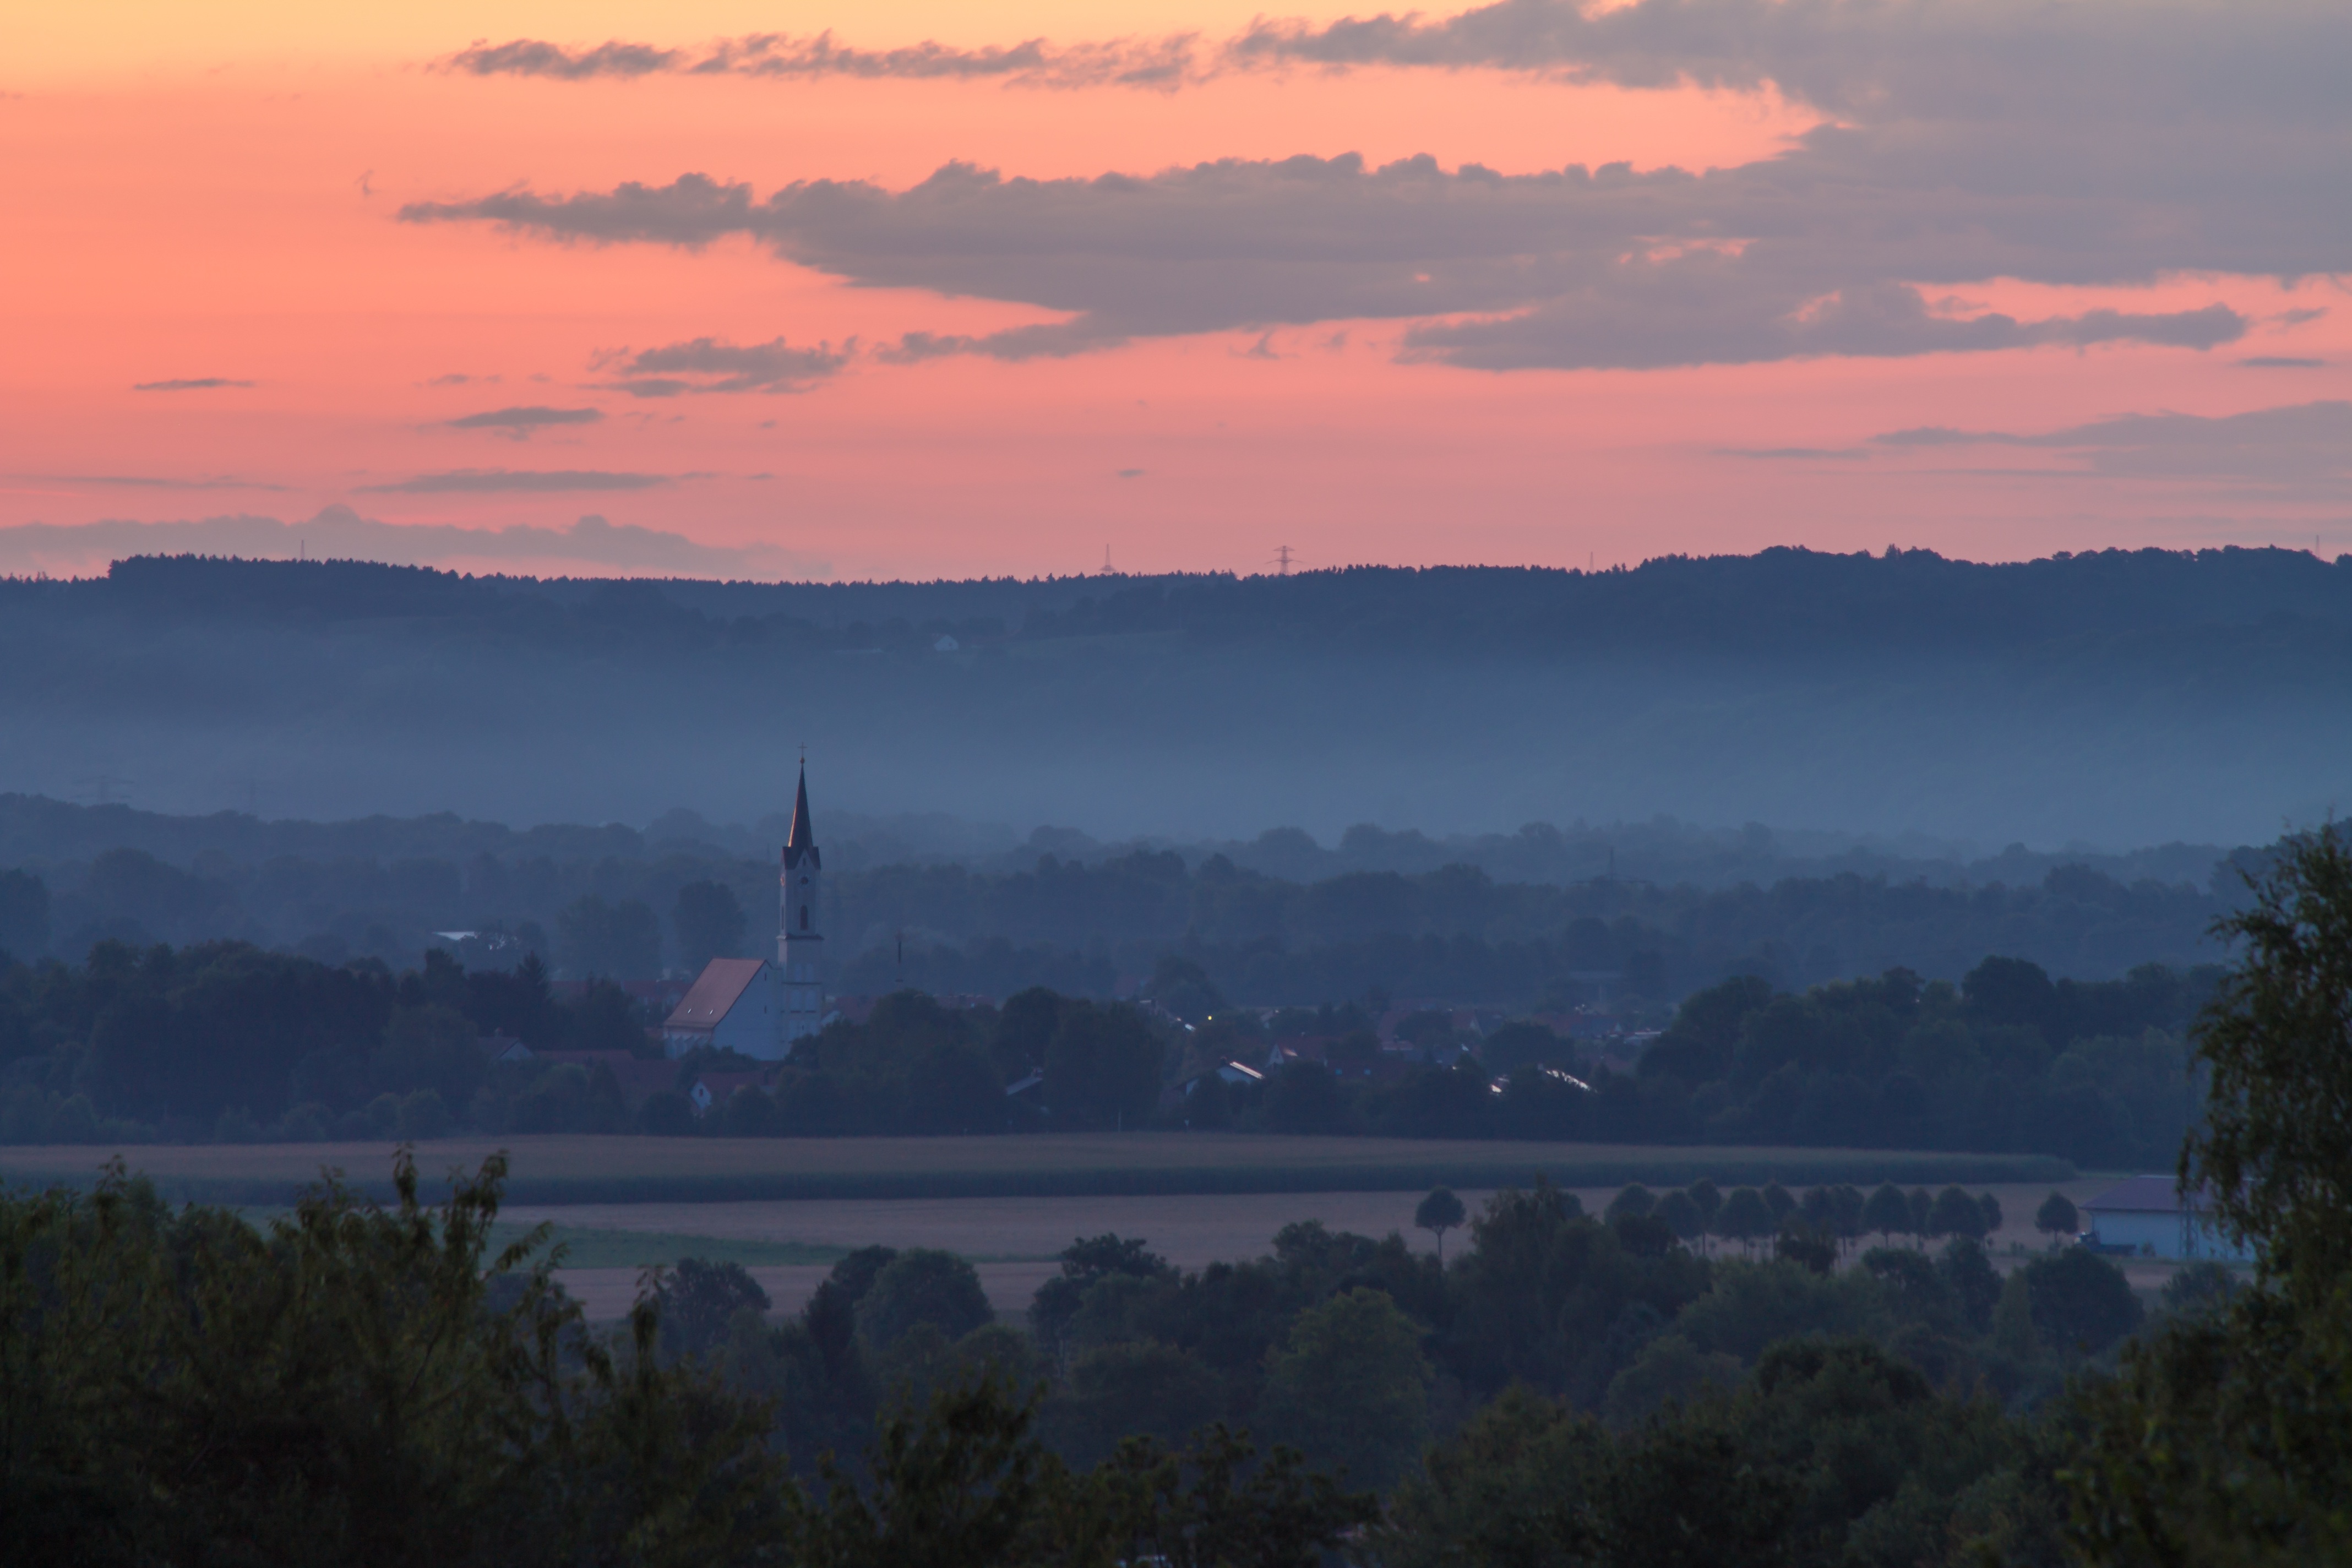
landscape, nature, horizon, mountain, cloud, sky, sun, fog, sunrise, sunset, mist, morning, hill, dawn, atmosphere, dusk, evening, reflection, haze, romantic, church, clouds, germany, bavaria, mood, idyll, morgenstimmung, morning sun, atmospheric phenomenon, atmosphere of earth